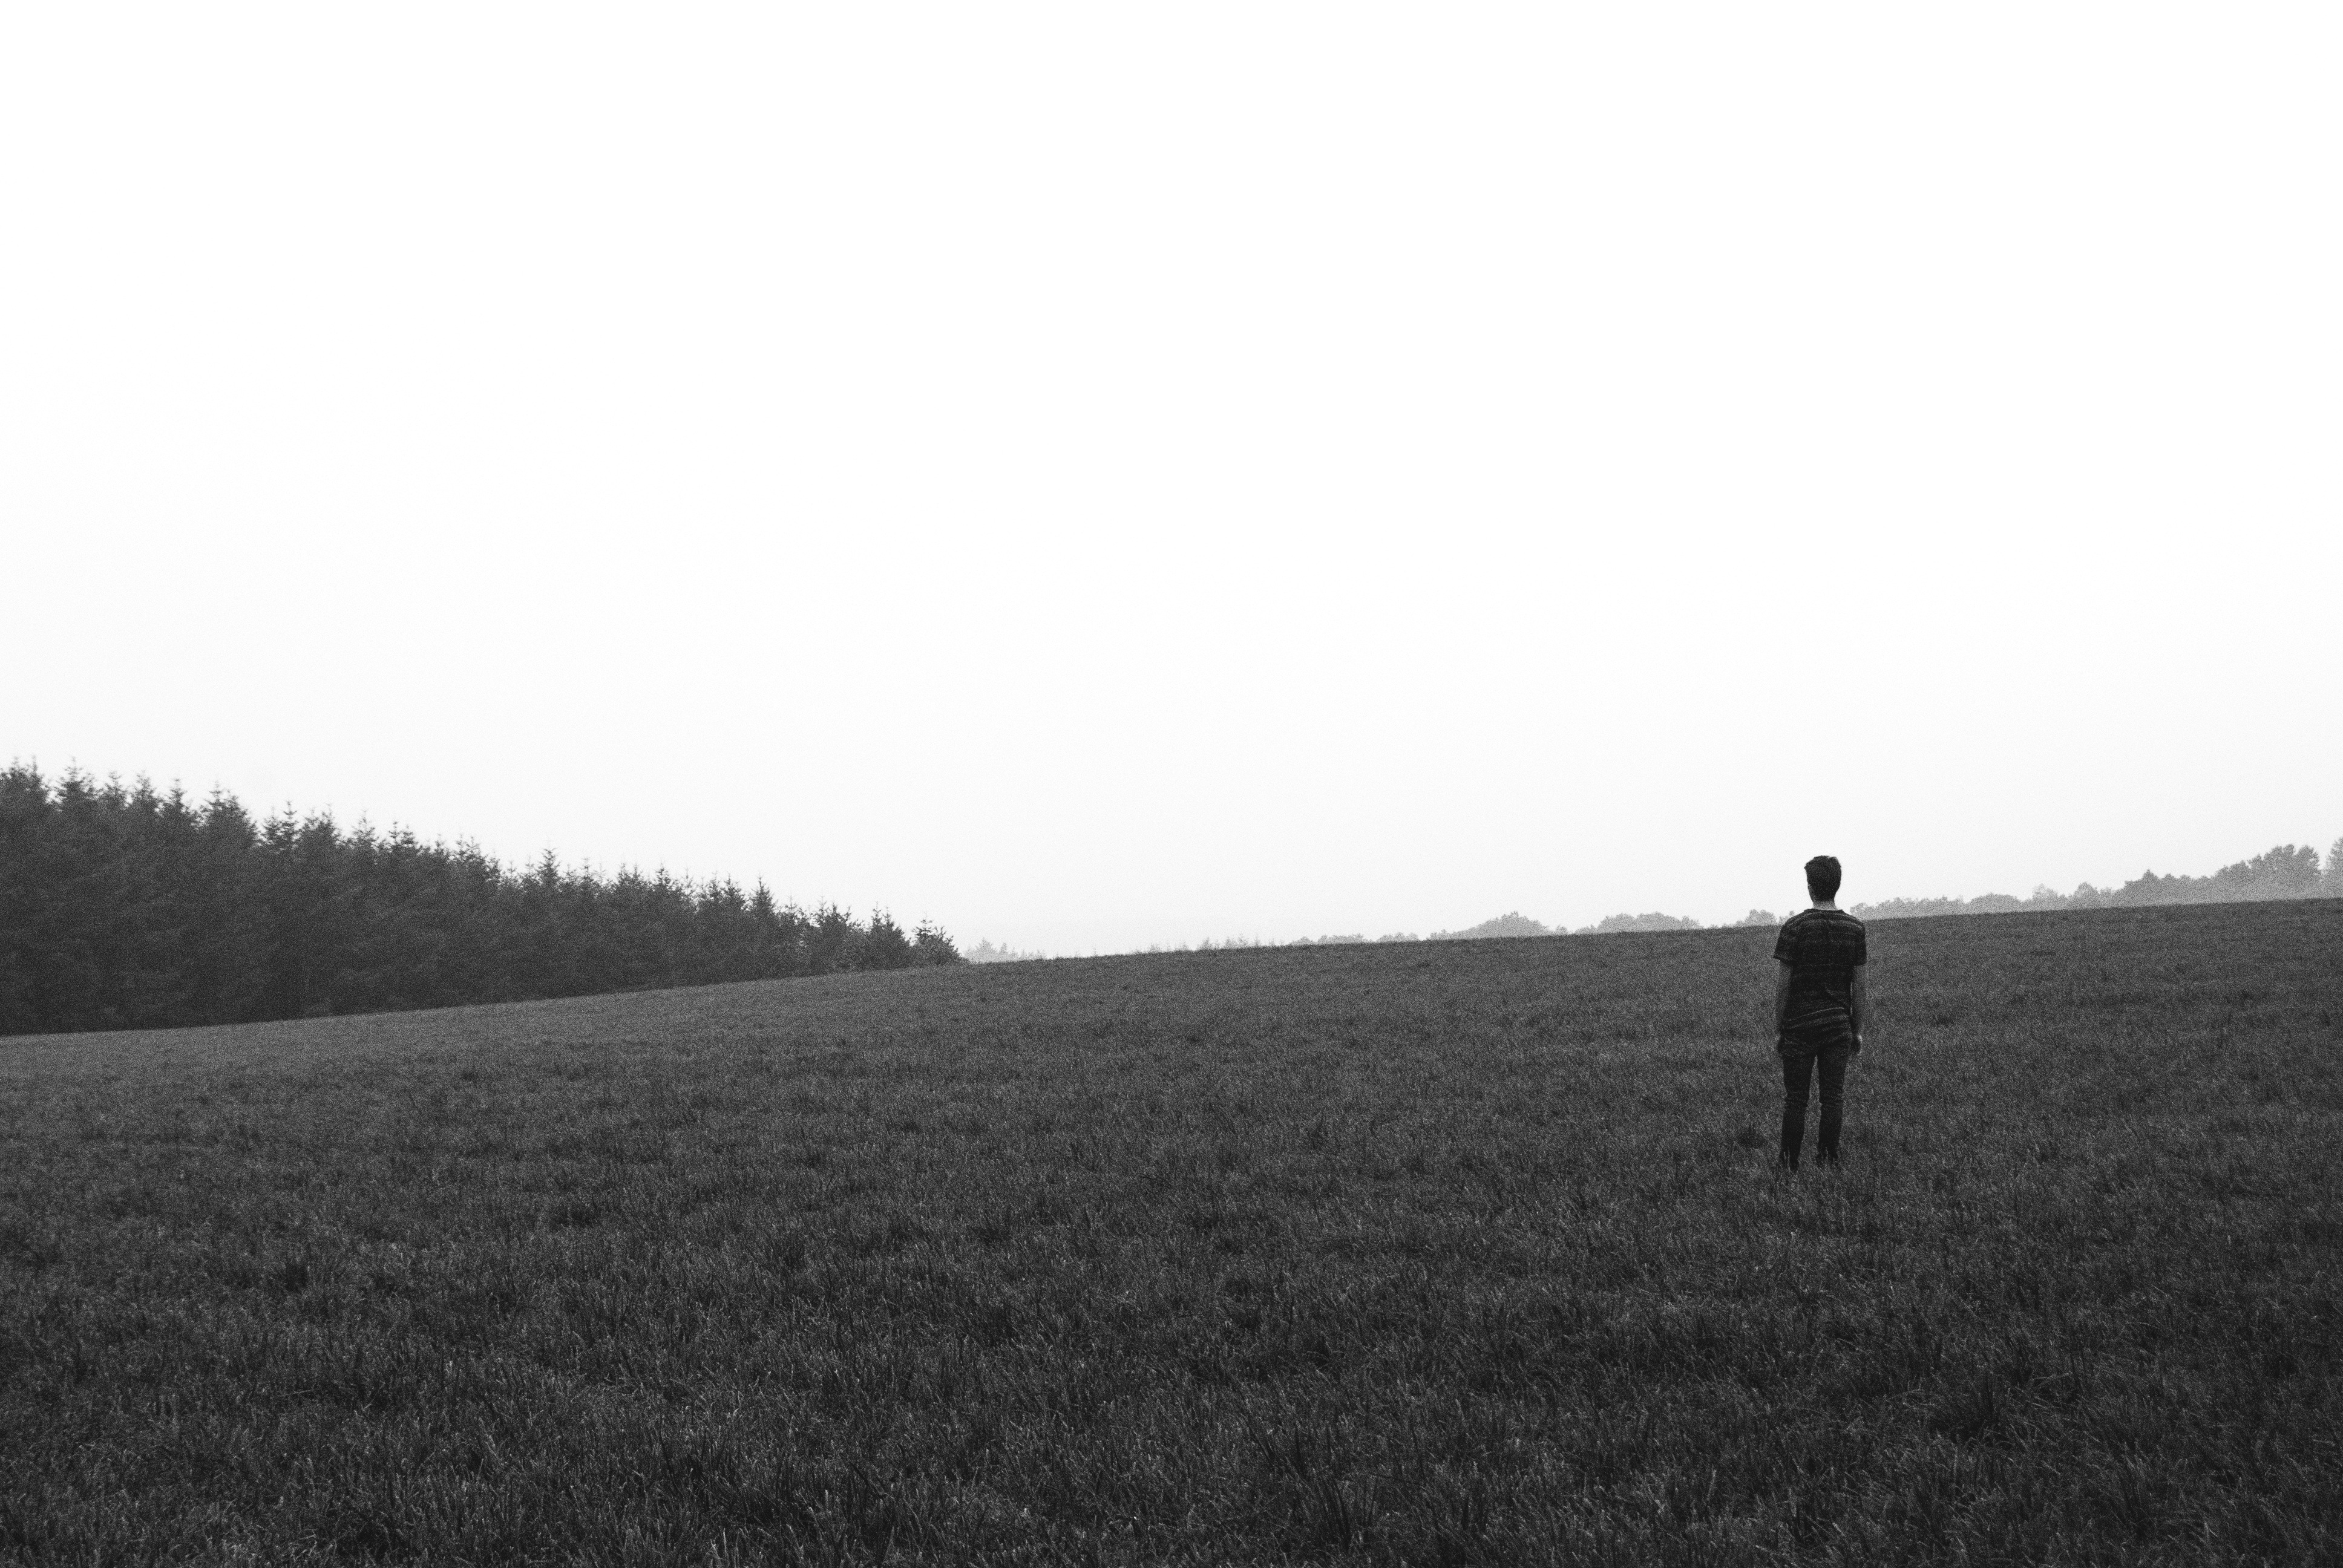
tree, grass, horizon, black and white, field, photography, prairie, wind, agriculture, monochrome, plain, grassland, ecosystem, monochrome photography, atmospheric phenomenon, grass family